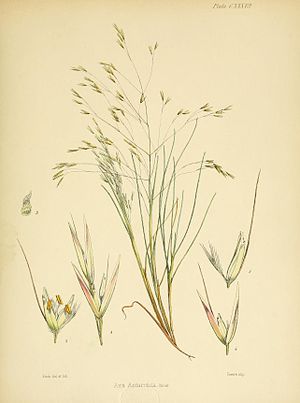
Deschampsia antarctica / Galleri
Blomster.
Deschampsia antarctica er en flerårig og urteagtig græsart. Ud over den tokimbladede Colobanthus quitensis er arten den eneste oprindelige karplante i Antarktis.